Haeckel's Tale

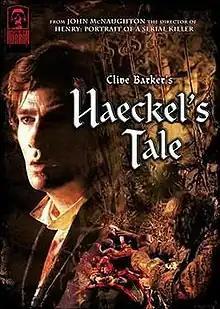
DVD cover for "Haeckel's Tale"

"Haeckel's Tale" (also known as "Clive Barker's Haeckel's Tale") is the twelfth episode of the first season of the television series "Masters of Horror". It originally aired in North America on January 27, 2006. George A. Romero was originally supposed to direct the episode but was replaced by John McNaughton because of a scheduling problem.